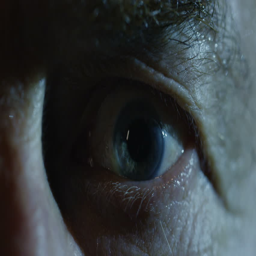
scared the old man 's eyes in the dark